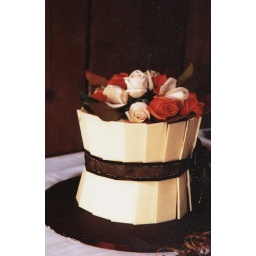
Its carved into an hour glass shape with chocolate ribbon around the middle. Fresh roses on top